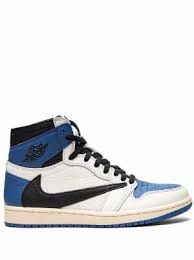
Label: Sneaker